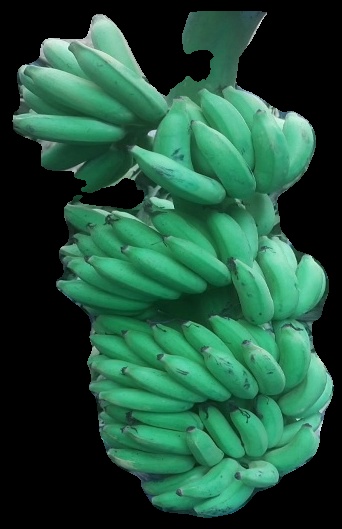
Variety: elakki-bale
Grade: grade1